Geraise

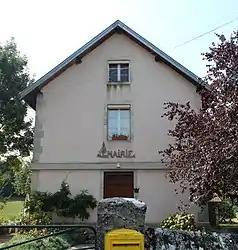
The town hall in Geraise

Geraise is a commune in the Jura department in Bourgogne-Franche-Comté in eastern France.